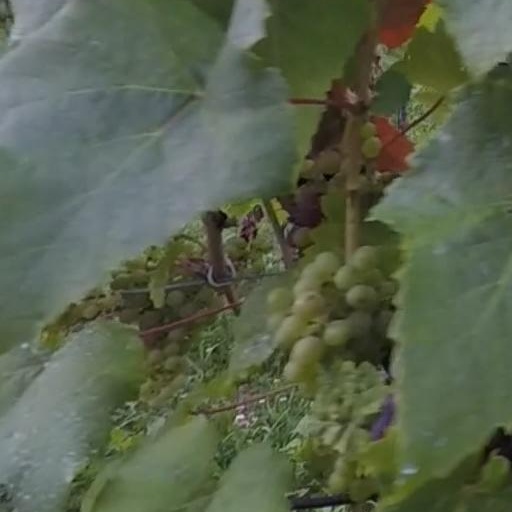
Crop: grape